Ernest Neuhard

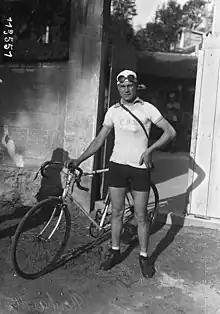

Ernest Neuhard (22 November 1903 – 10 September 1980) was a French racing cyclist. He finished in last place in the 1933 Tour de France.